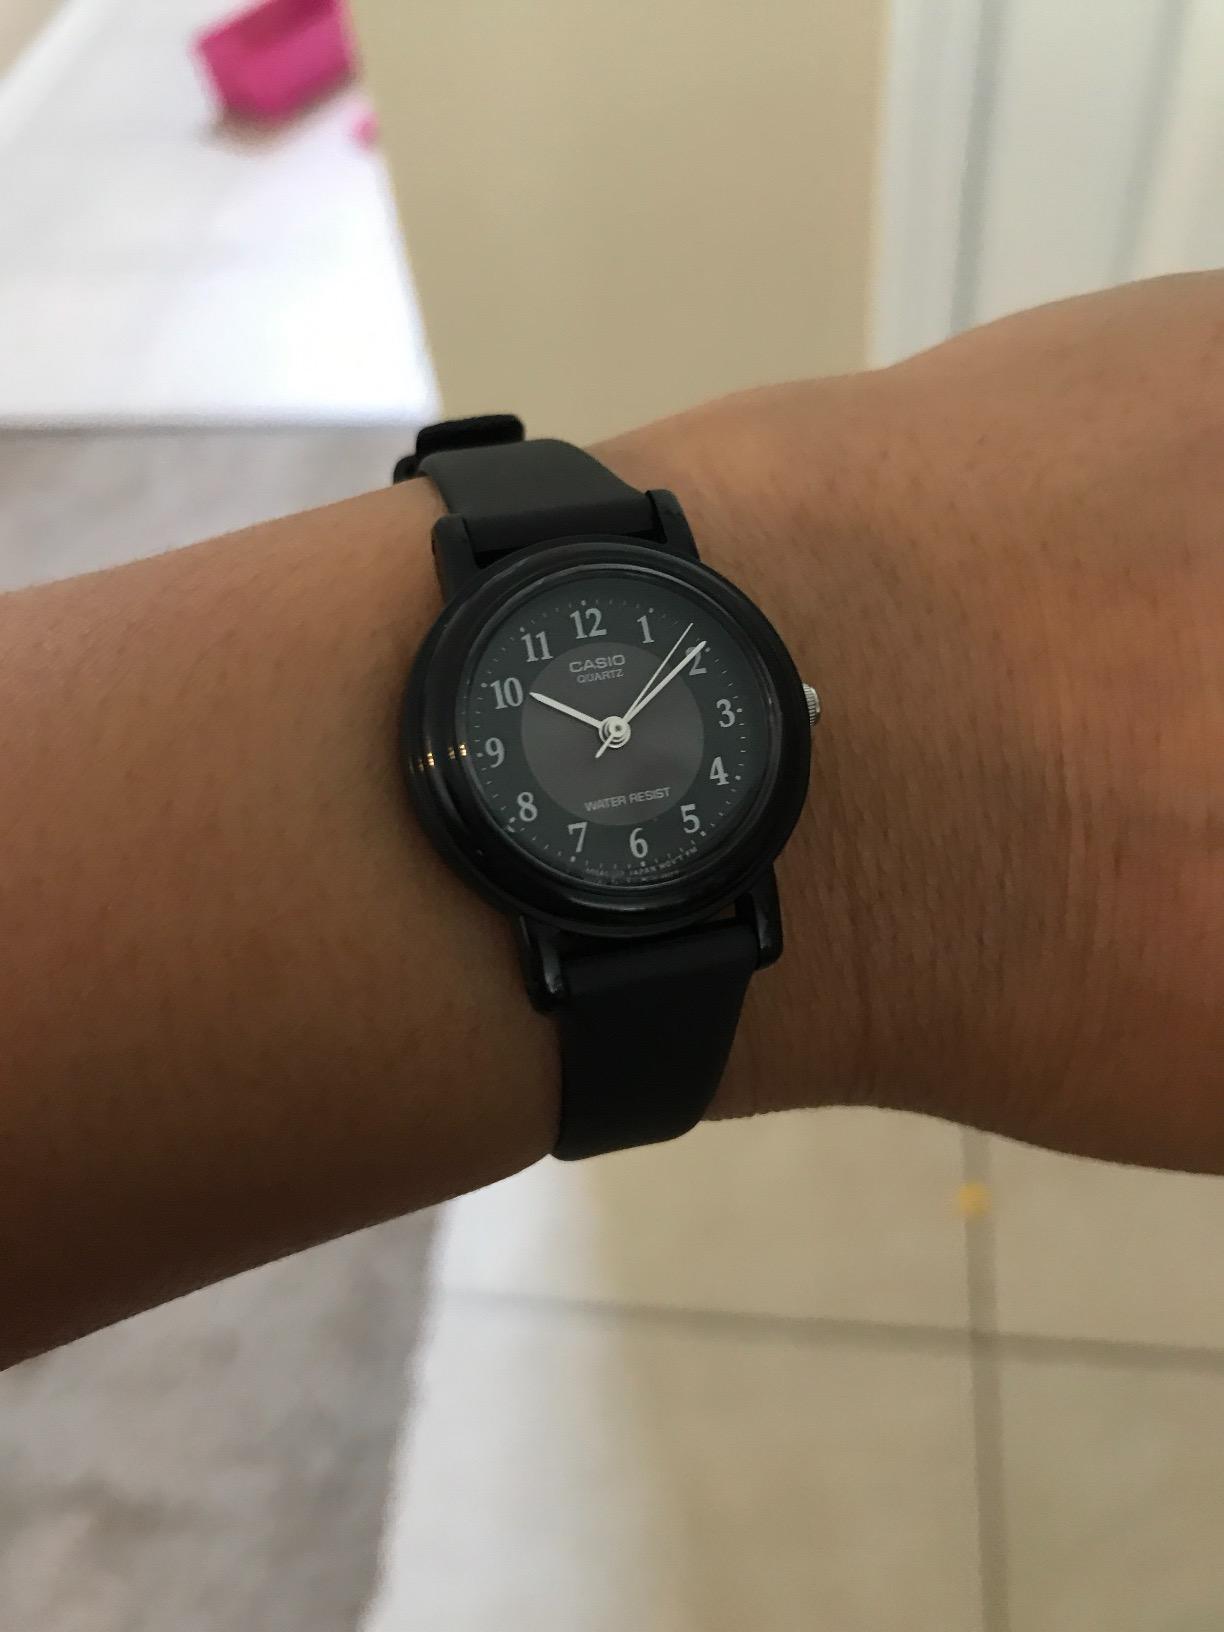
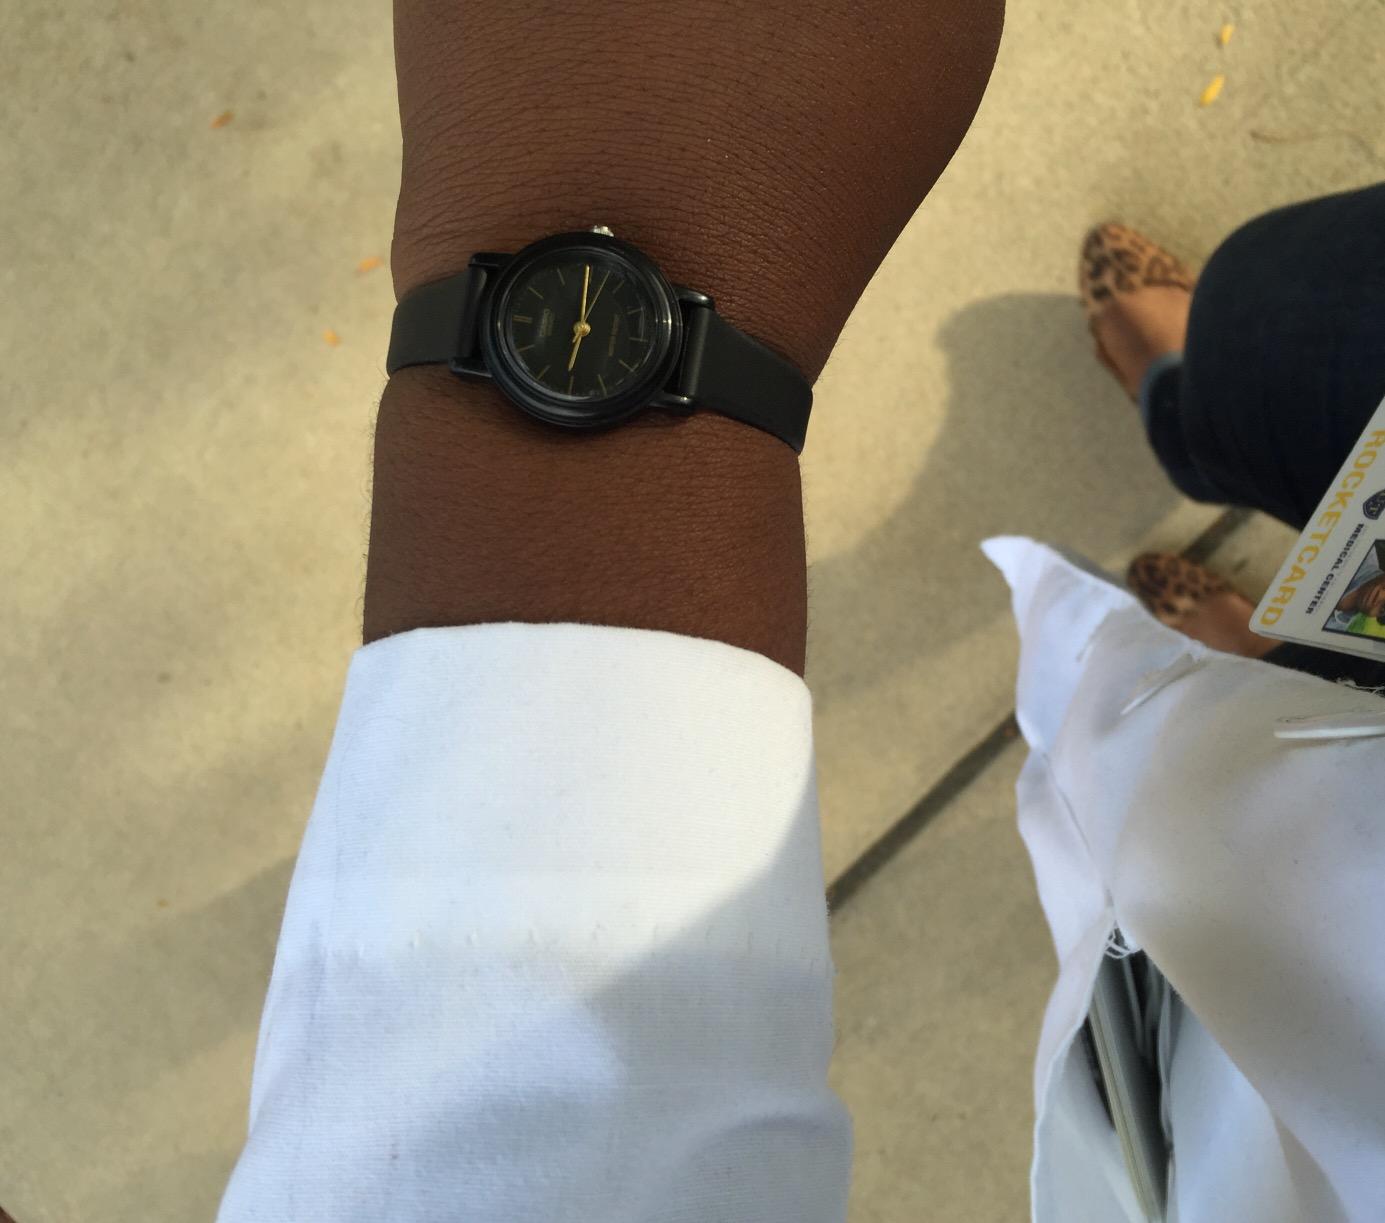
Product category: accessories_watch
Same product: no